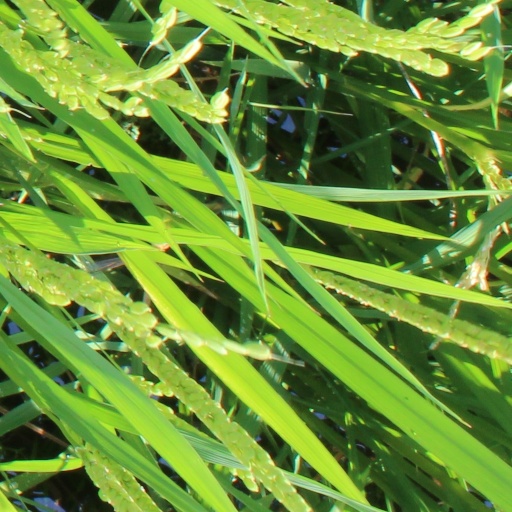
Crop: rice